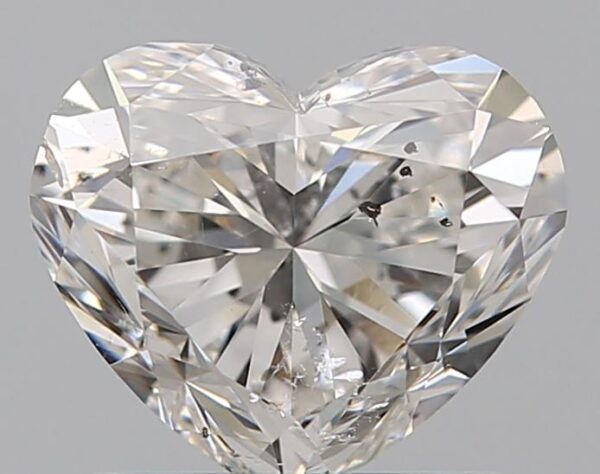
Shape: heart
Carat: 1.01
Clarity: SI2
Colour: H
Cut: EX
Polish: EX
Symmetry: VG
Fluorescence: ST
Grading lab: GIA
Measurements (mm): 5.82 x 6.81 x 4.1